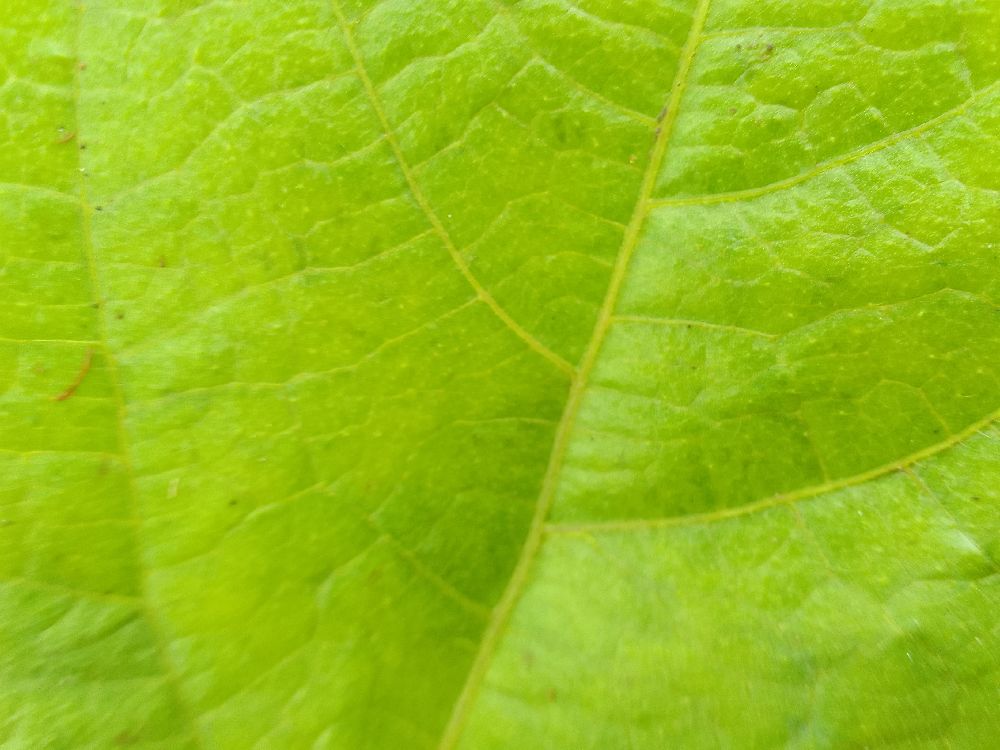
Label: healthy